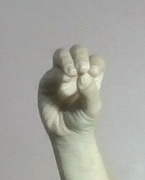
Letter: ha